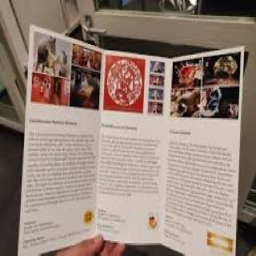
Liechtenstein PostalMuseum